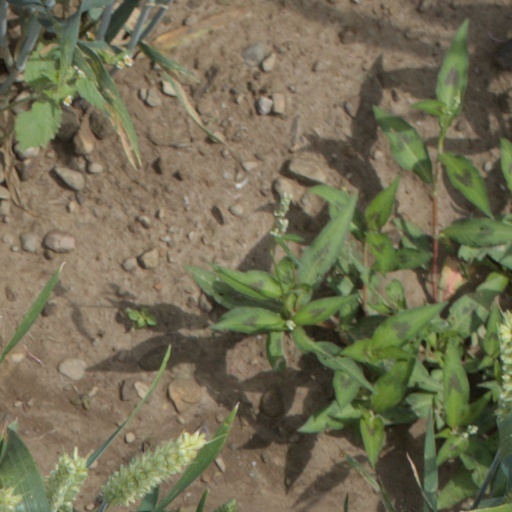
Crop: wheat